Hannes Vartiainen and Pekka Veikkolainen

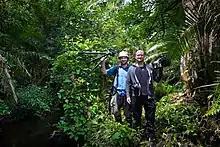
Hannes Vartiainen and Pekka Veikkolainen shooting in Uganda in 2015

Hannes Vartiainen met Pekka Veikkolainen in Järvenpää in 1990. After finishing high school Vartiainen graduated as a film director from the Helsinki Polytechnic Stadia while Veikkolainen studied graphic design at the Aalto University School of Arts, Design and Architecture.